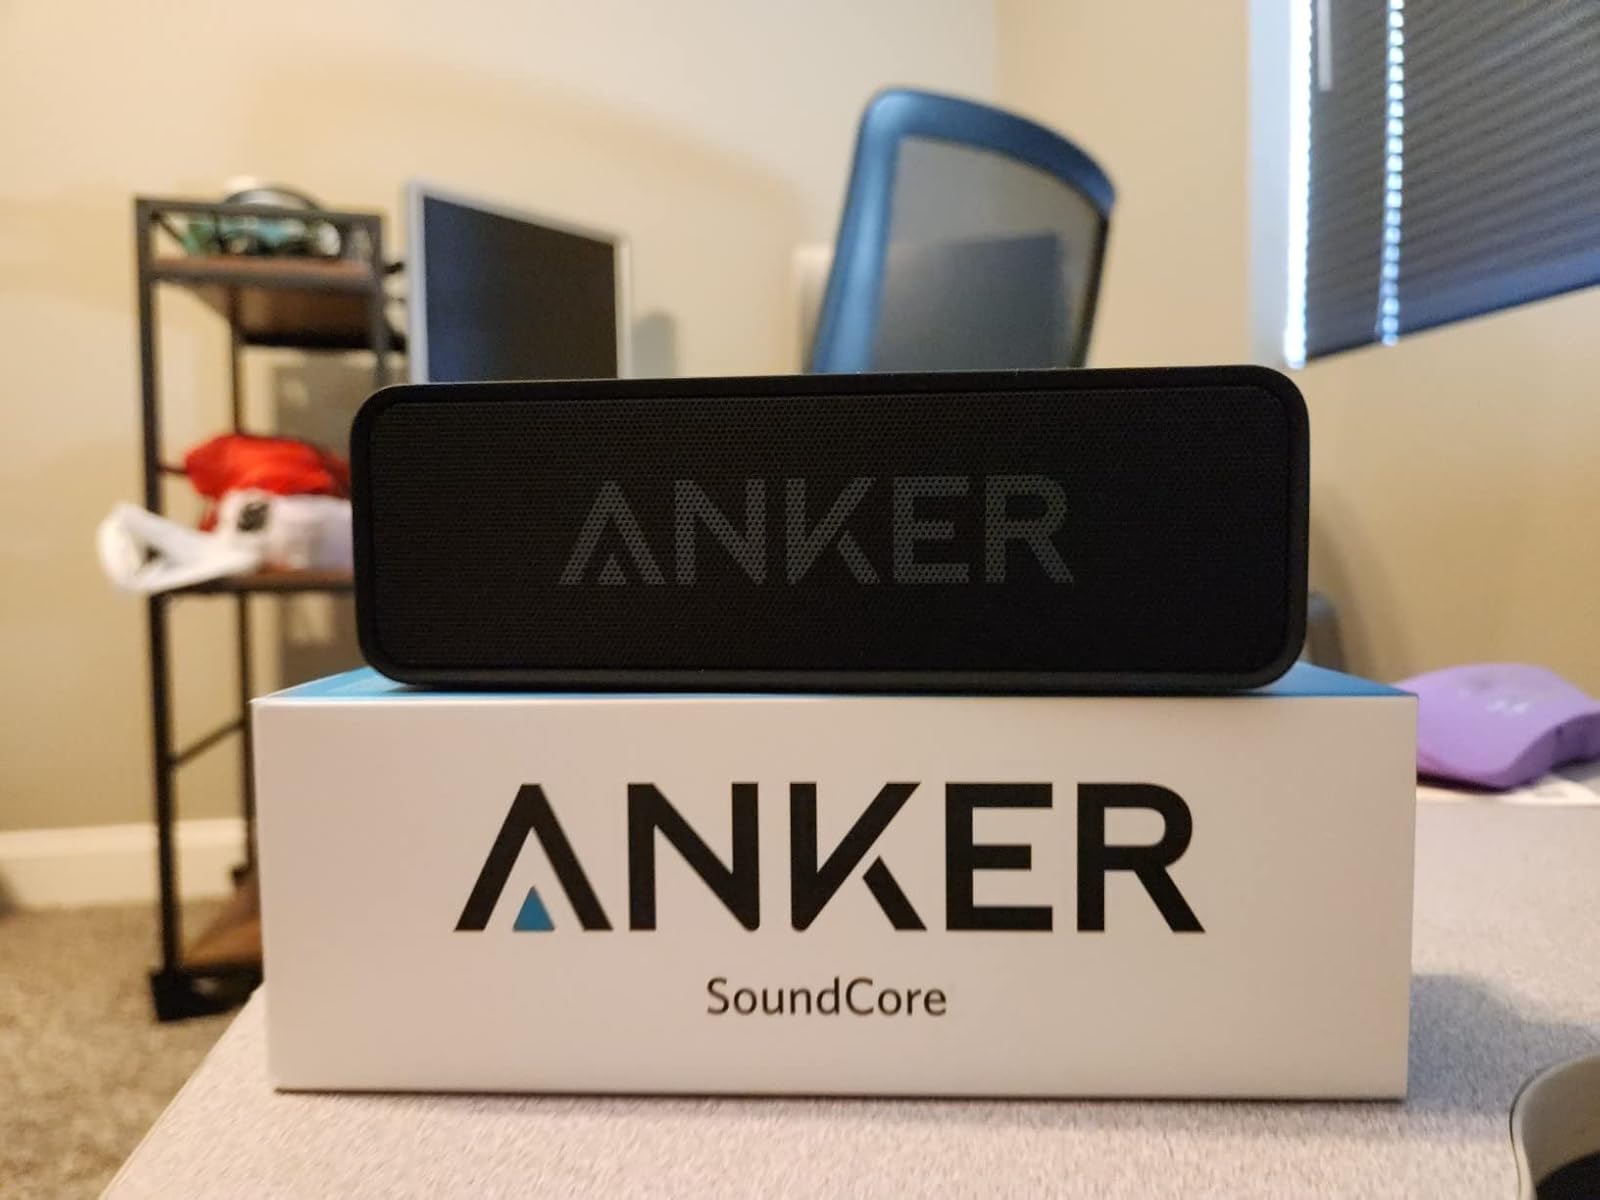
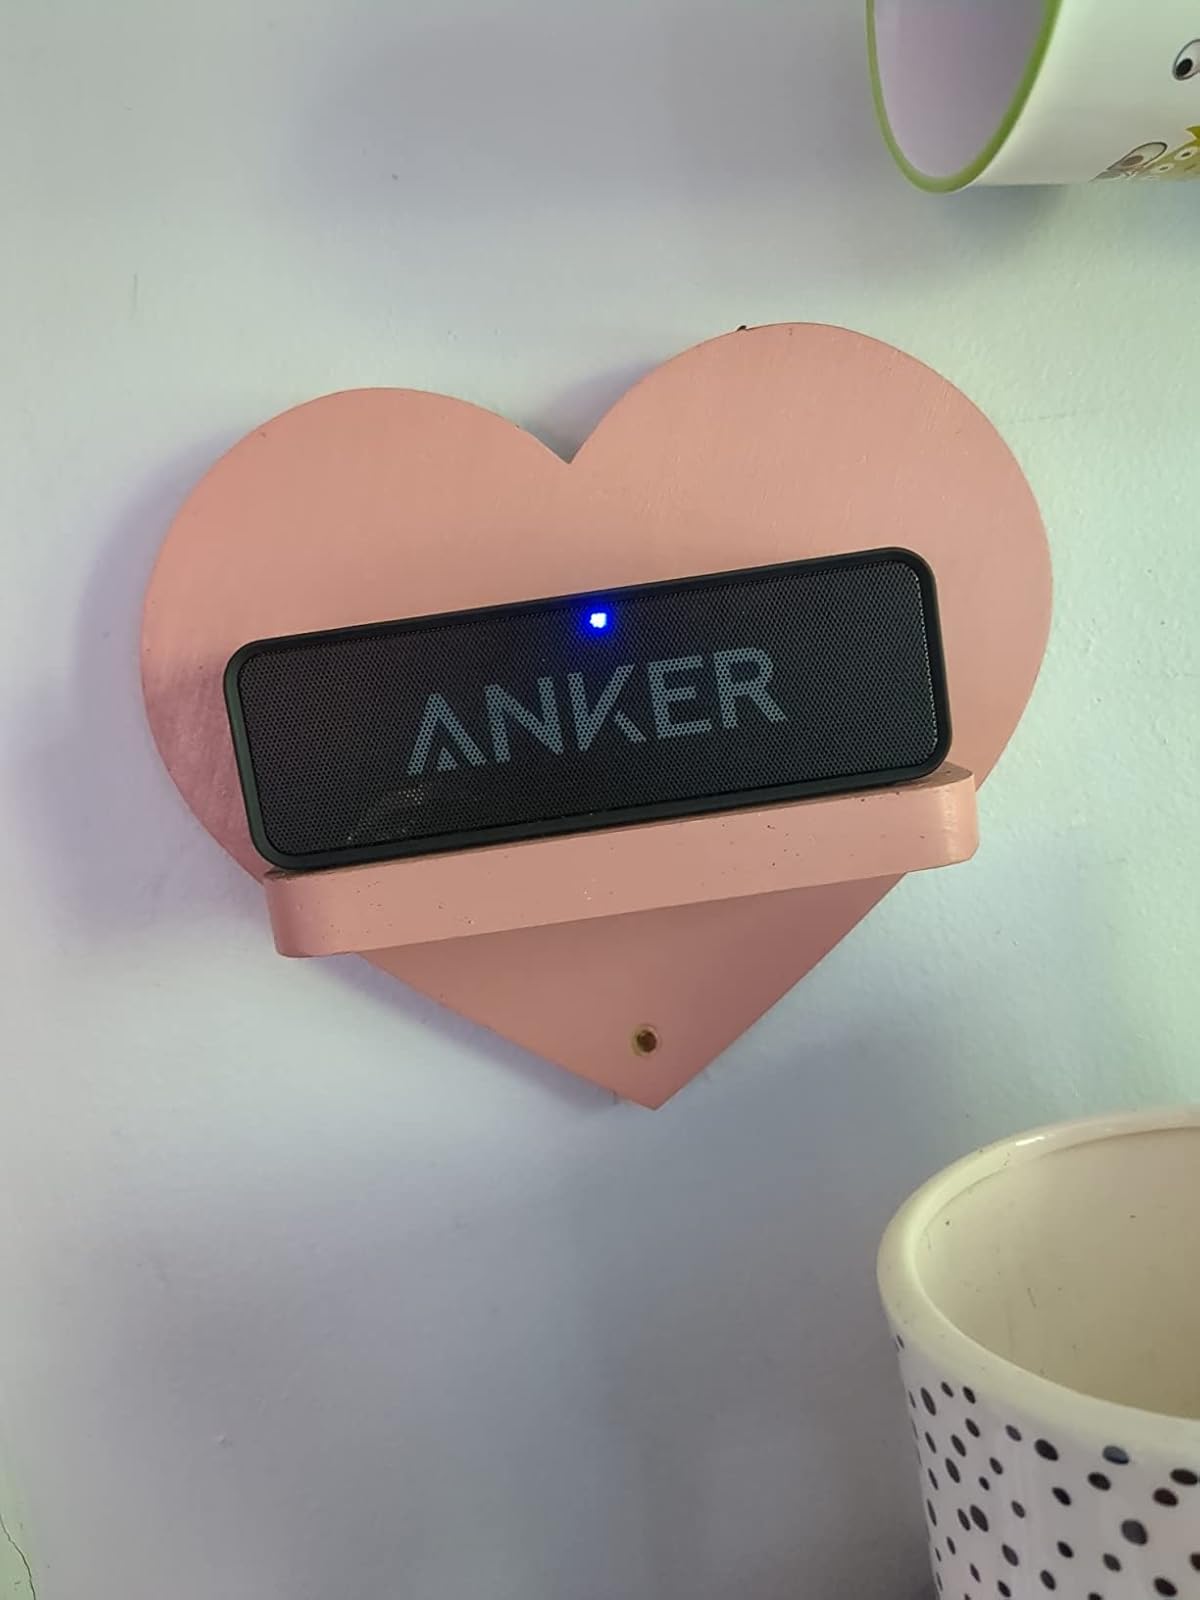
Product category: speaker
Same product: yes